Answer in natural language. Which object is closer to the camera taking this photo, black square desk or dark brown wooden dresser with six drawers? Choose between the following options: dark brown wooden dresser with six drawers or black square desk
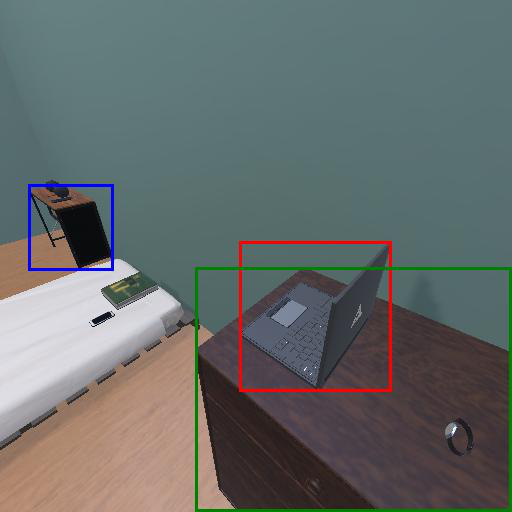
<answer>dark brown wooden dresser with six drawers</answer>